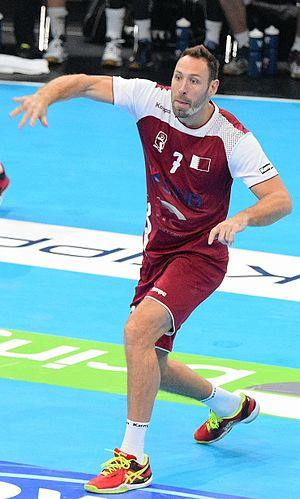
Bertrand Roiné , le 10 janier 2016 lors du match Norège / Qatar durant la Golden League à l'AccordHotel Arena (Paris).
Bertrand Roiné, né le 17 février 1981 à Sainte-Gemmes-d'Andigné, est un joueur de handball français naturalisé qatarien. Après avoir évolué en France et être devenu champion du monde 2011 avec l'Équipe de France, il rejoint en août 2012 le Qatar puis évolue avec sa sélection avec laquelle il devient vice-champion du monde 2015 à la suite de sa défaite en finale contre la France. Il participe ensuite aux Jeux olympiques 2016 puis au Championnat du monde 2017 en France.